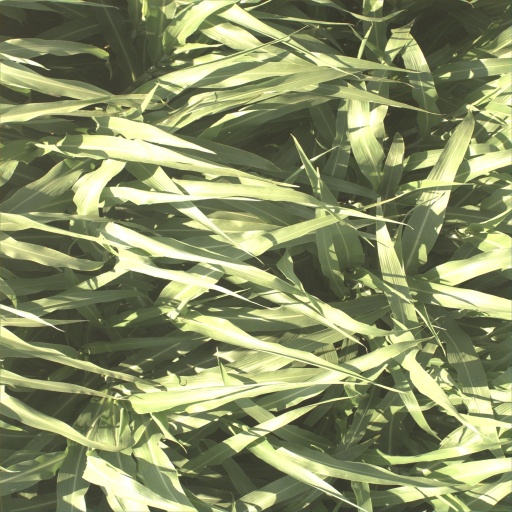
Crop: sorghum